Europasaurus

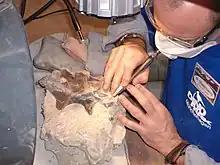
Preparation of the fossil bones

In 1998, a single sauropod tooth was discovered by private fossil collector Holger Lüdtke in an active quarry at Langenberg Mountain, between the communities of Oker, Harlingerode and Göttingerode in Germany. The Langenberg chalk quarry had been active for more than a century; rocks are quarried using blasting and are mostly processed into fertilisers. The quarry exposes a nearly continuous, thick succession of carbonate rocks belonging to the Süntel Formation, that ranges in age from the early Oxfordian to late Kimmeridgian stages and have been deposited in a shallow sea with a water depth of less than . The layers exposed in the quarry are oriented nearly vertically and slightly overturned, which is a result of the ascent of the adjacent Harz mountains during the Lower Cretaceous. Widely known as a classical exposure among geologists, the quarry had been extensively studied, and visited by students of geology for decades. Although rich in fossils of marine invertebrates, fossils of land-living animals had been rare. The sauropod tooth was the first specimen of a sauropod dinosaur from the Jurassic of northern Germany.